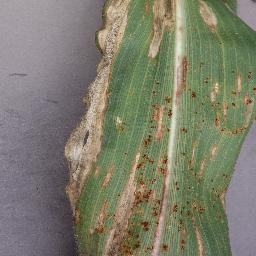
Label: Corn_(Maize)___Northern_Leaf_Blight